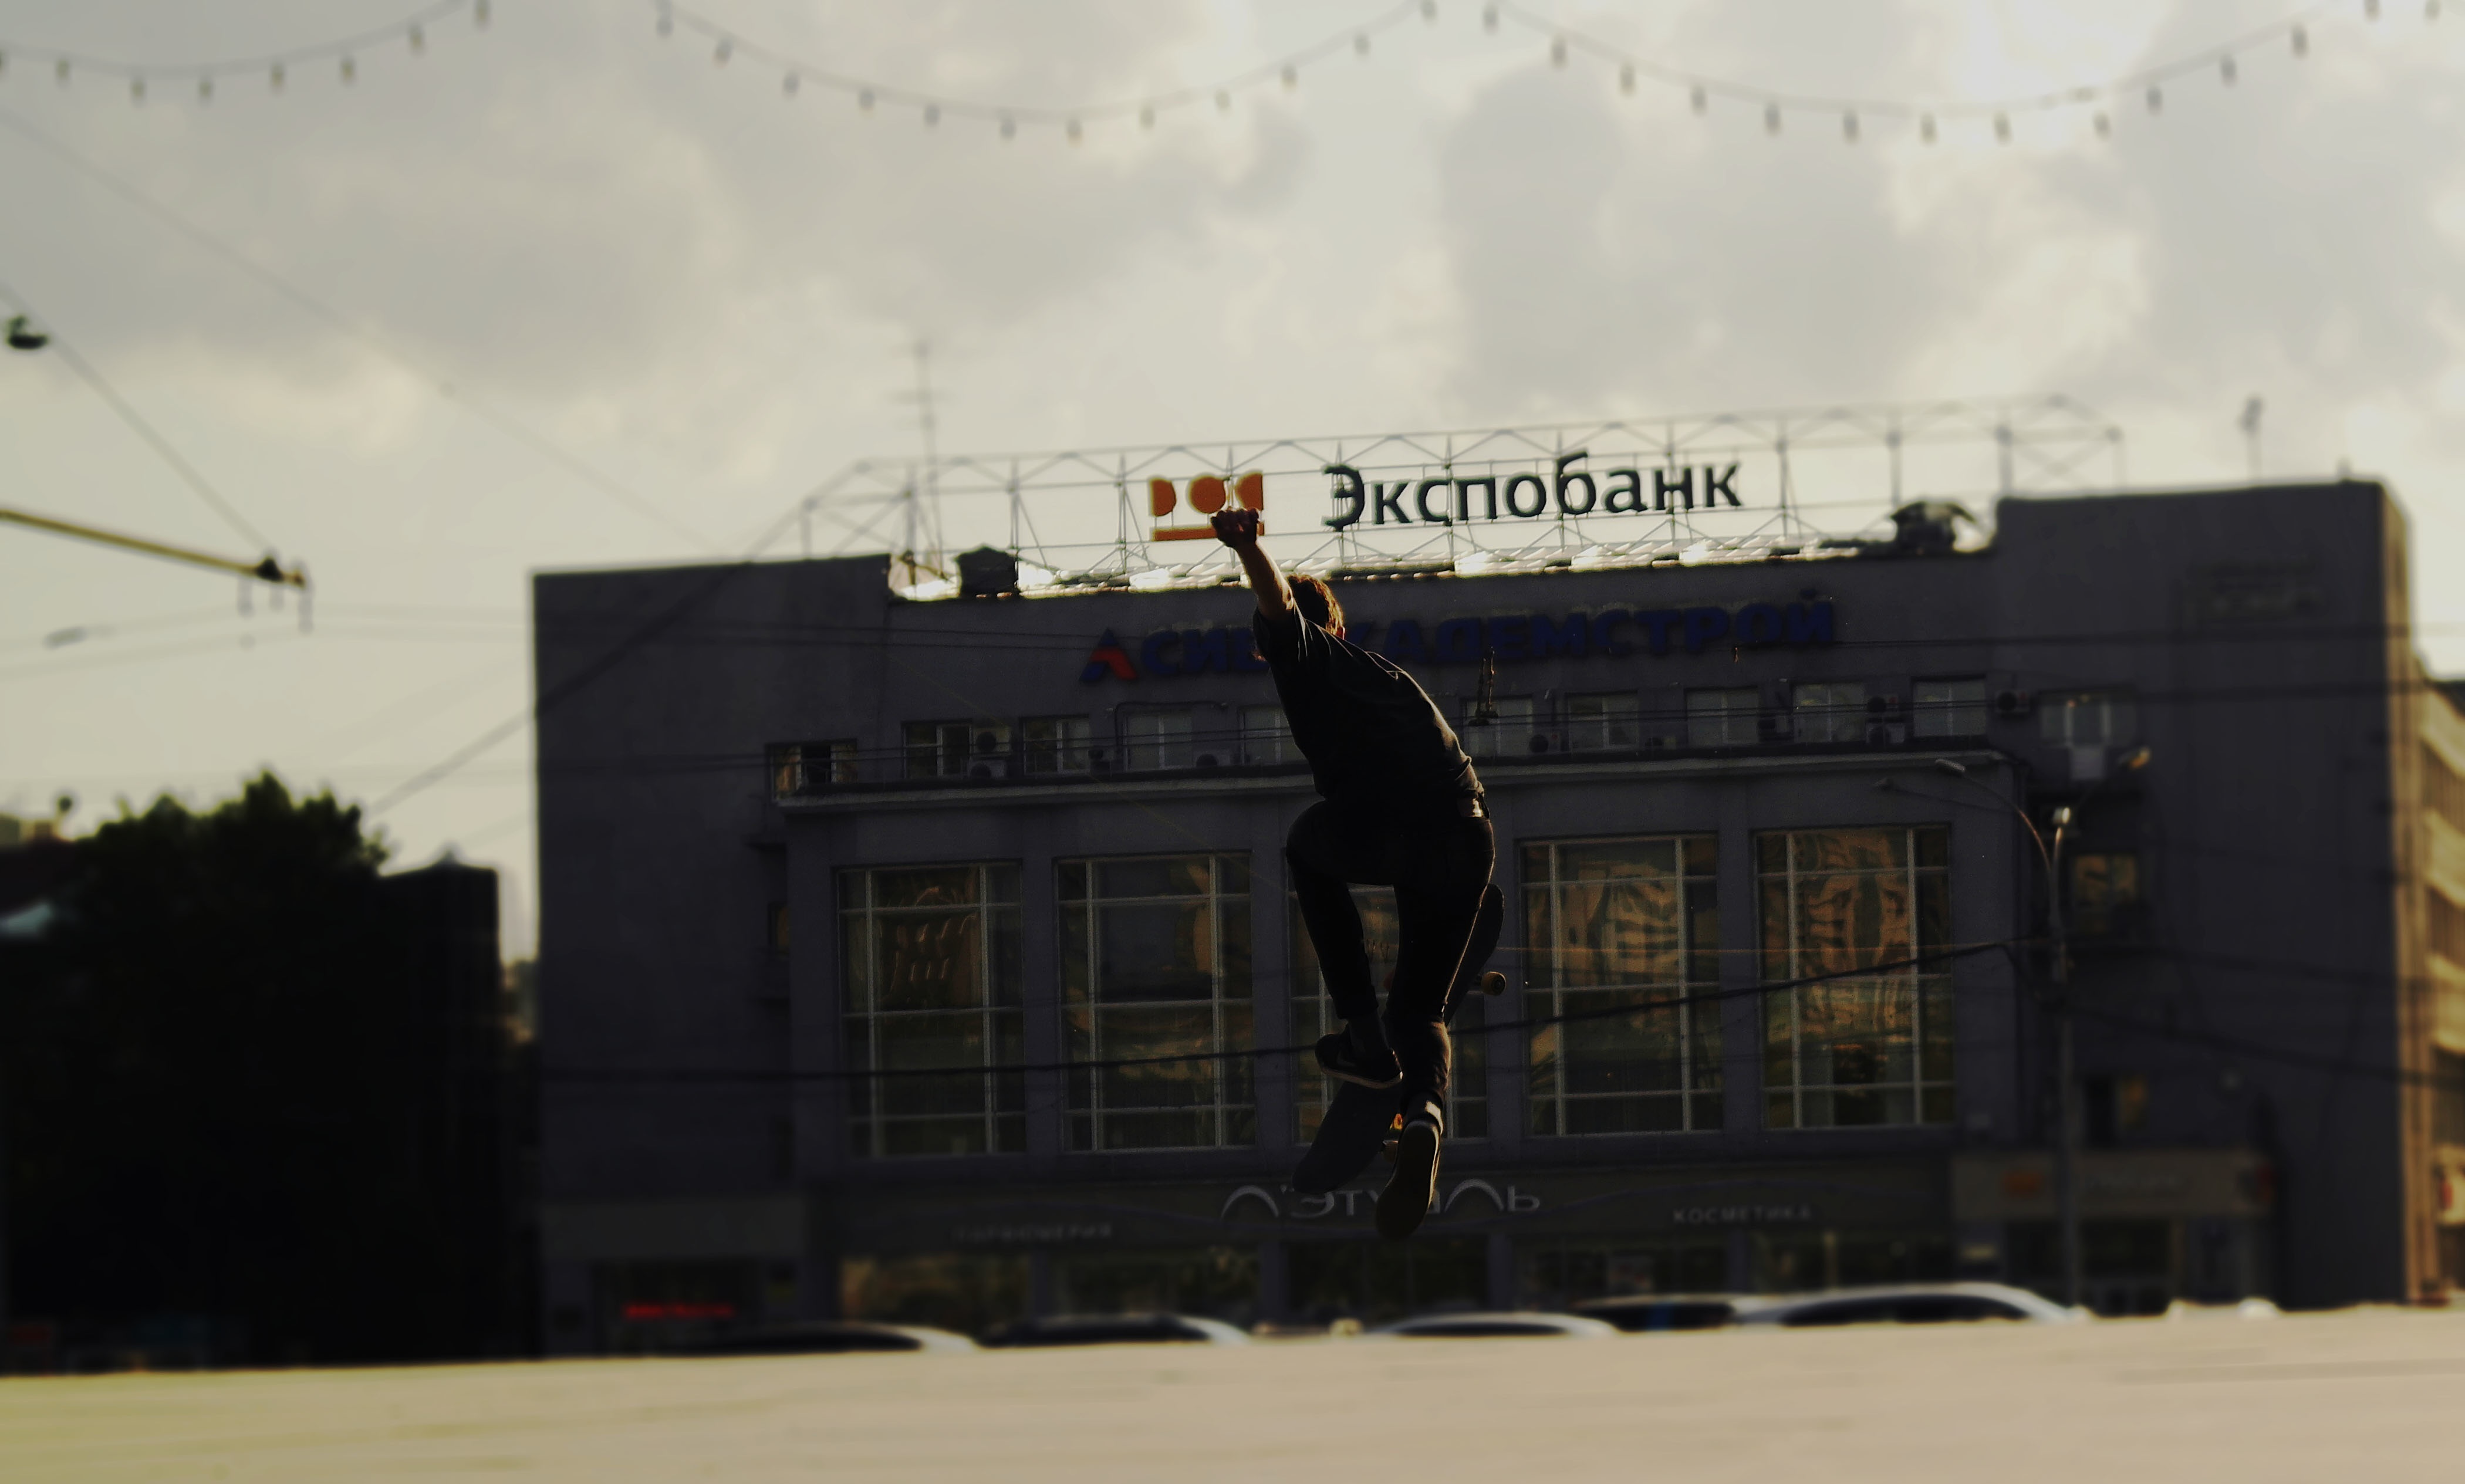
snow, photograph, image